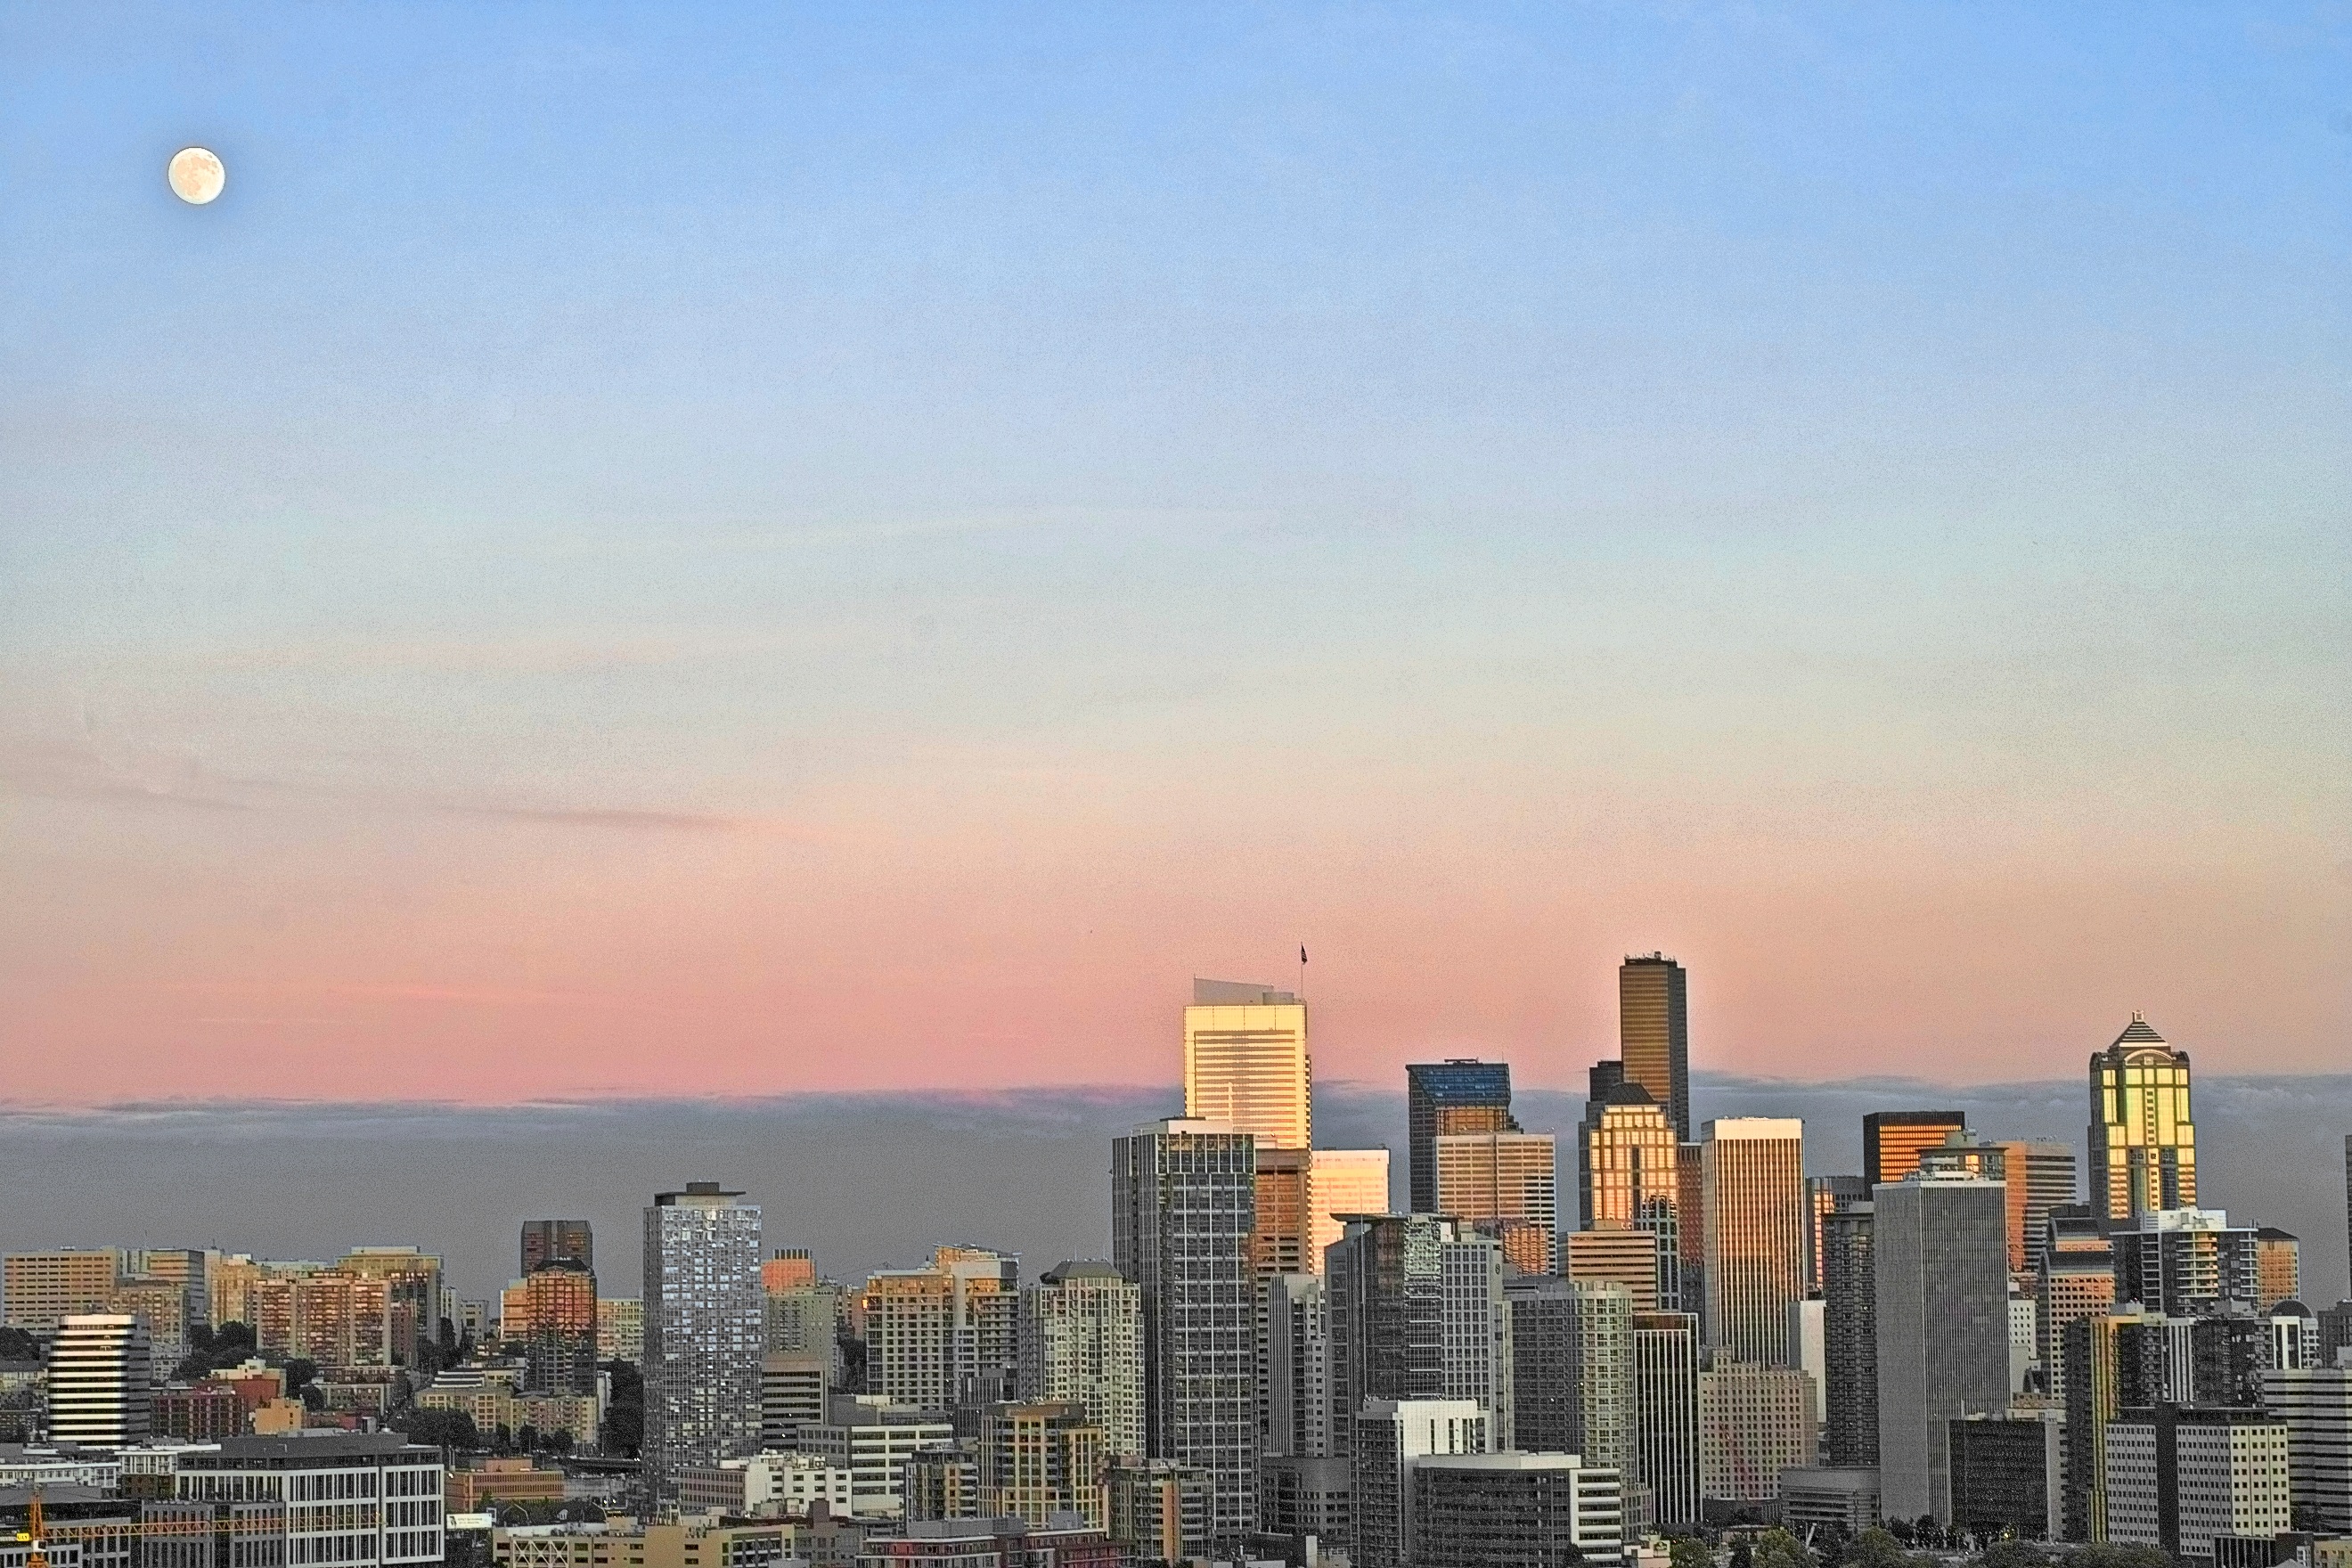
horizon, sky, sunset, skyline, morning, dawn, city, skyscraper, cityscape, panorama, downtown, dusk, evening, haze, moon, seattle, metropolis, atmospheric phenomenon, human settlement, atmosphere of earth, metropolitan area